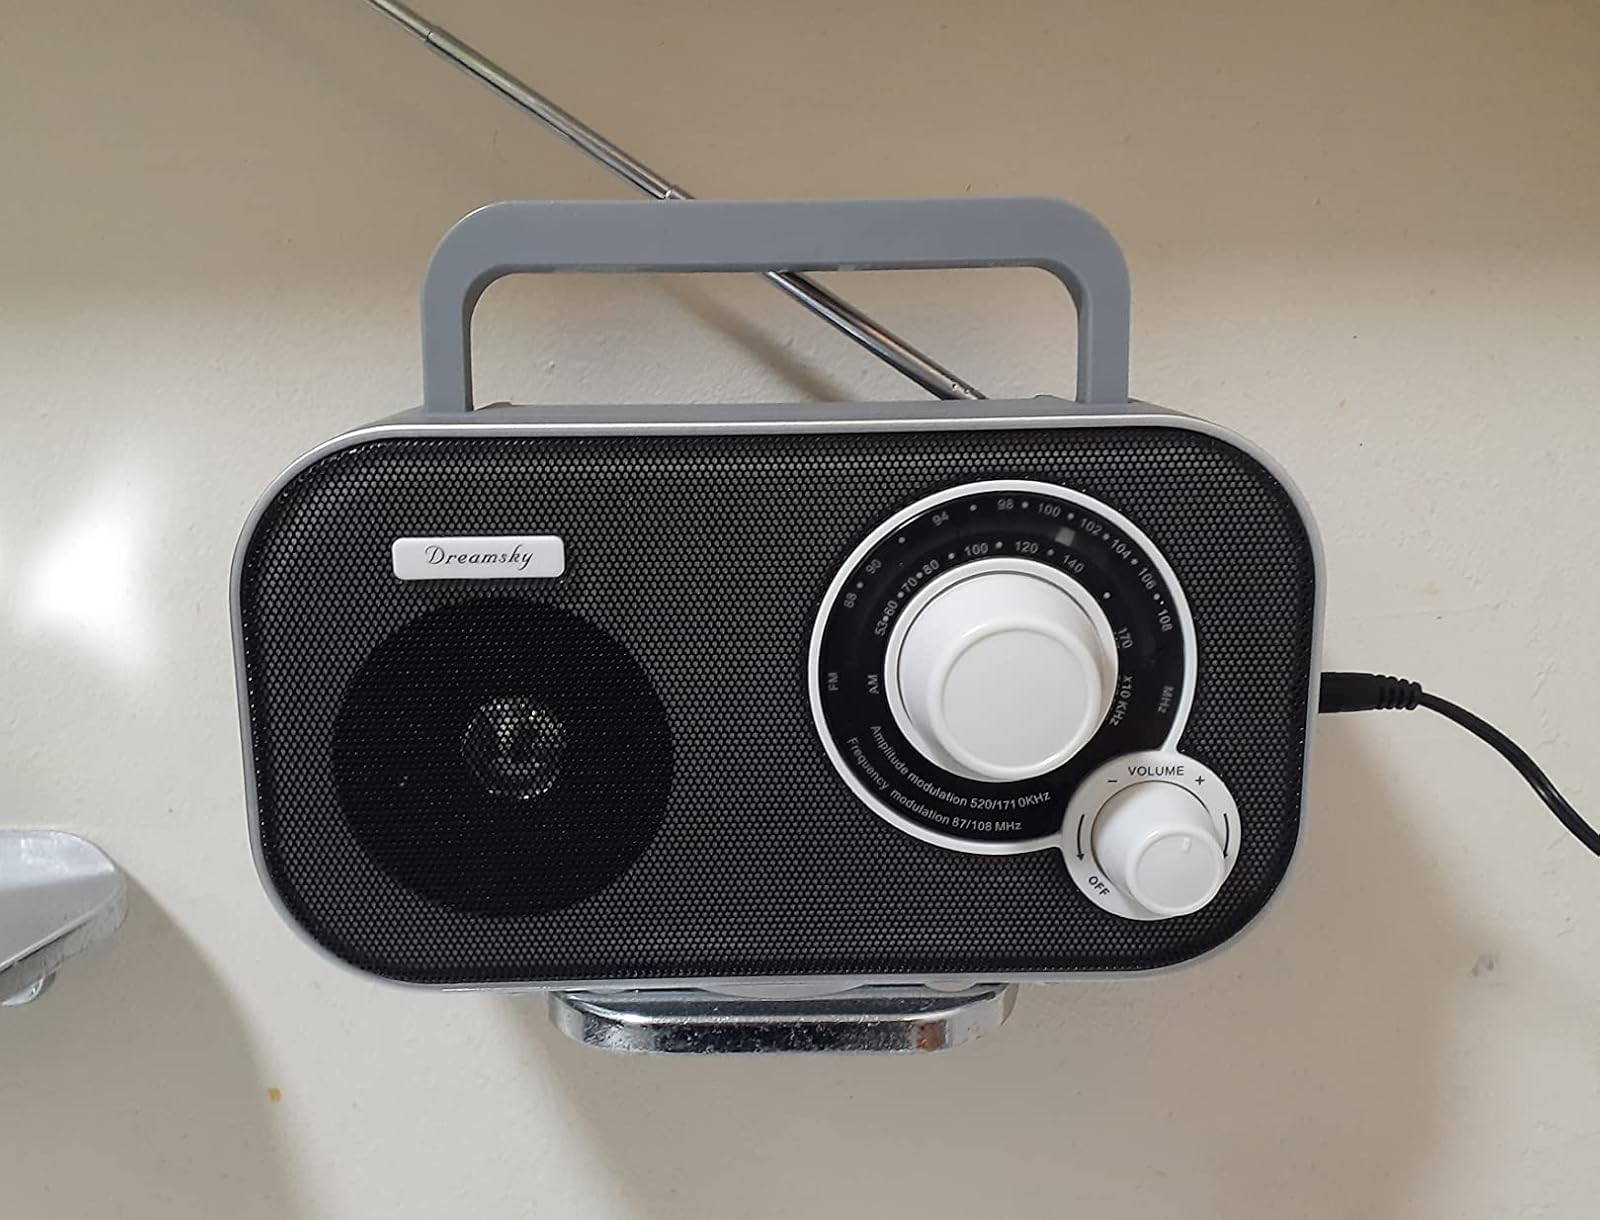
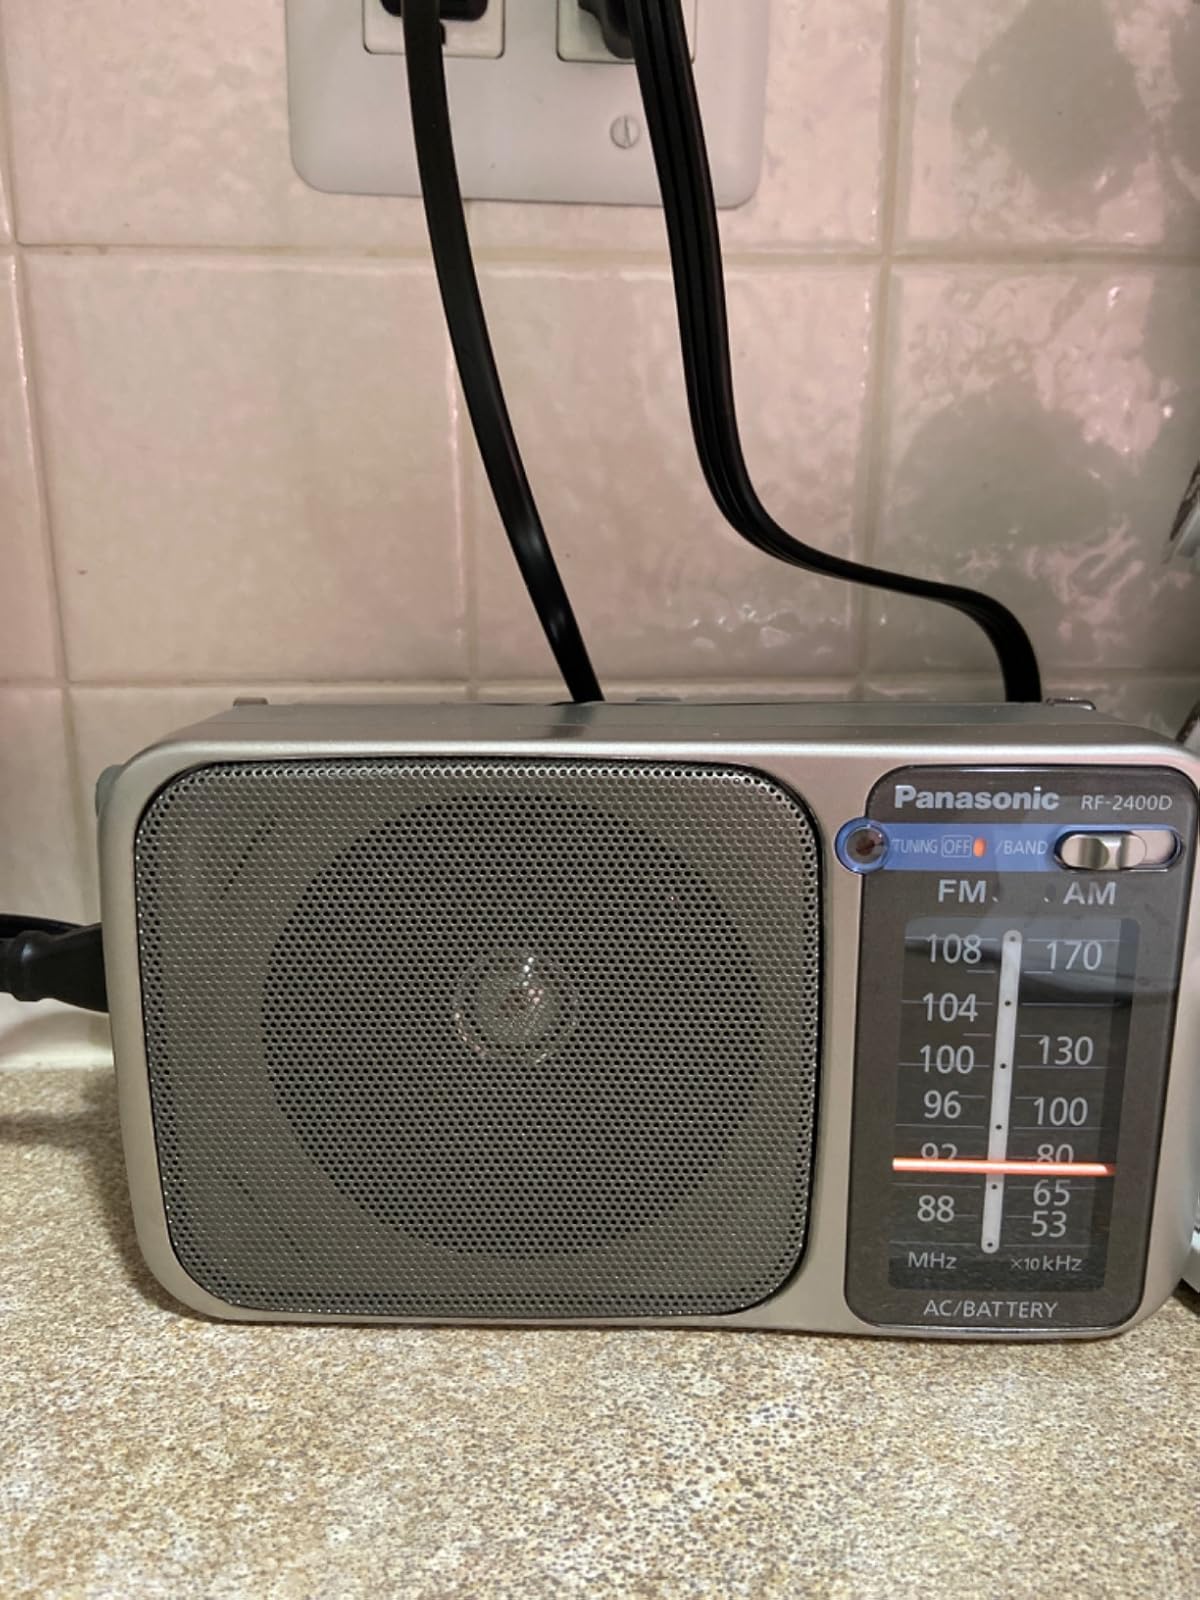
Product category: radio
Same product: no